PSA BPOL

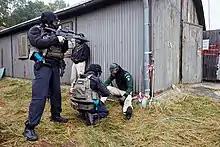
PSA officers participating in the exercise "Black Griffin 2018"

Polizeiliche Schutzaufgaben Ausland der Bundespolizei (PSA BPOL) ("Police Protection Tasks Abroad of the Federal Police", formerly known as "ASSIK" for "Arbeitsstab Schutzaufgaben in Krisengebieten") is a specialized unit of the German Federal Police tasked with providing personal security for German diplomatic missions in conflict regions.